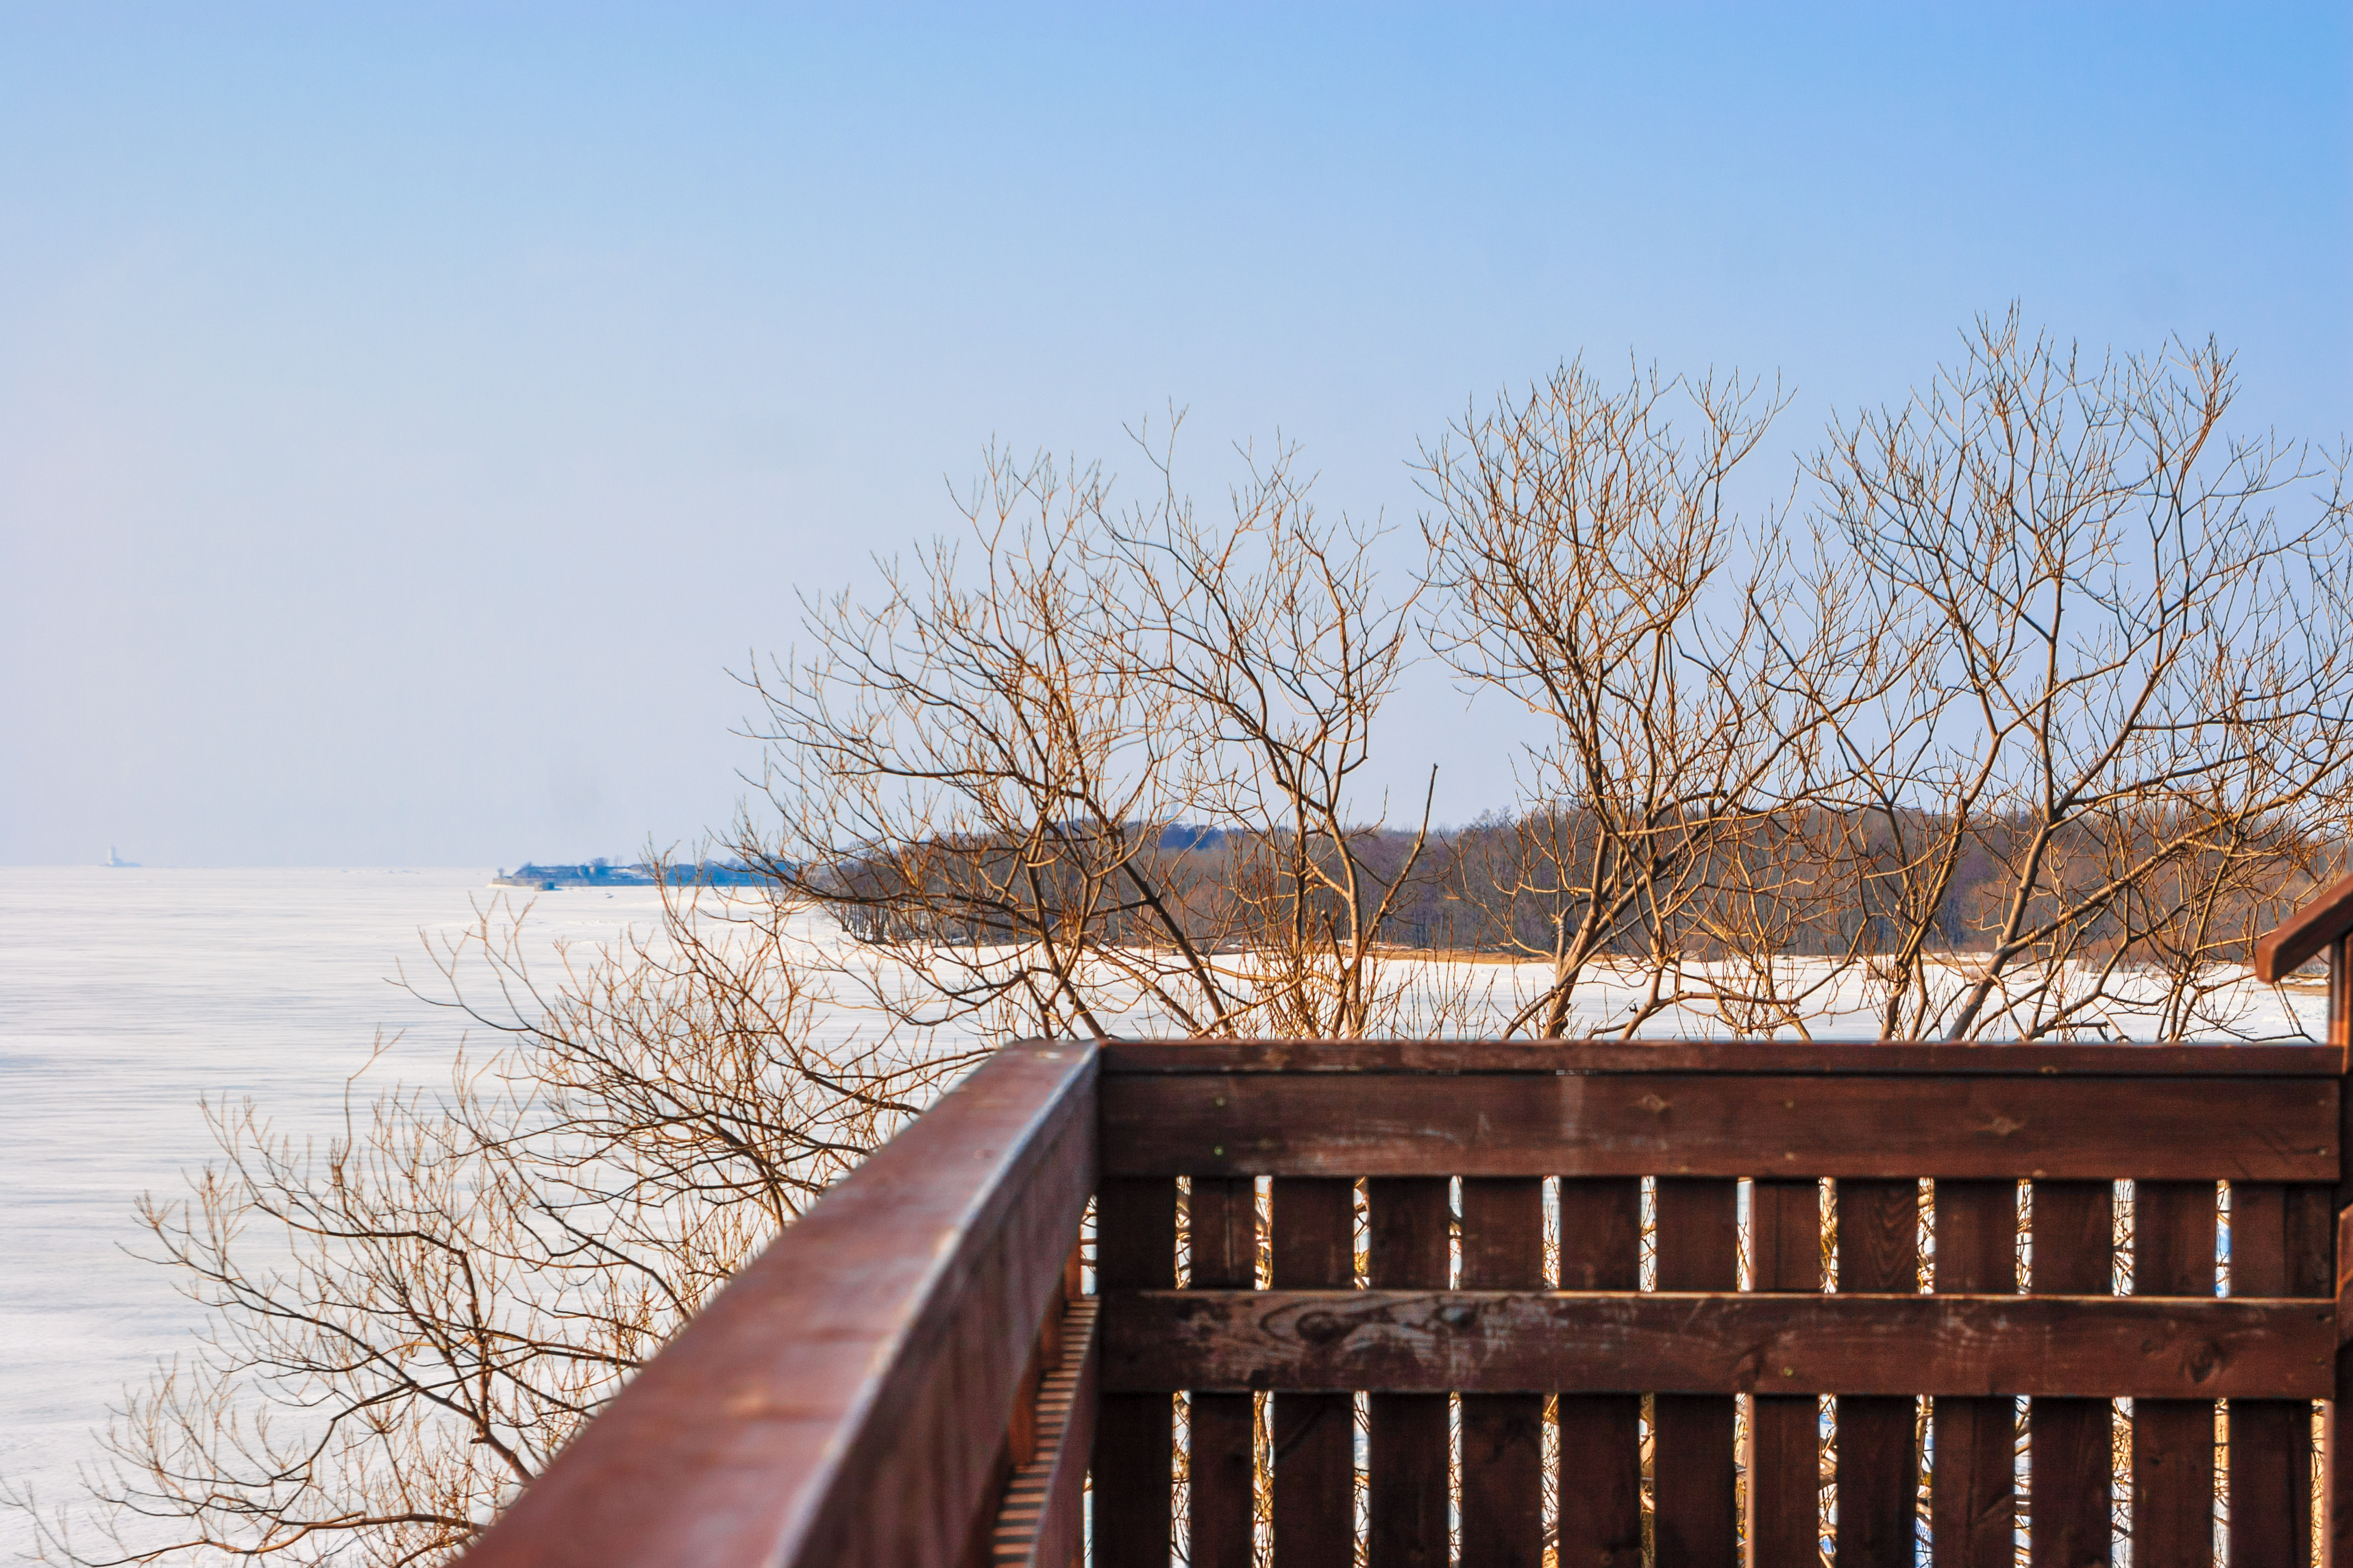
images, sky, building, window, wood, branch, twig, tree, house, Material property, freezing, morning, roof, Tints and shades, facade, rectangle, urban design, siding, city, reflection, winter, symmetry, sash window, brickwork, outdoor structure, trunk, apartment, natural landscape, landscape, horizon, daylighting, evening, metal, brick, pattern, condominium, mixed use